David Eustace

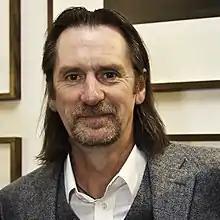
David Eustace

David Eustace (born 23 November 1961) is an international artist and director, primarily known for his portrait photography. He has worked on campaigns for clients worldwide and travelled extensively. His photographic works are included in several collection, both private and public including the Scottish National Portrait Gallery, Glasgow Museum of Modern Art., Deutsche Bank Collection and The City of Edinburgh Art Collection.